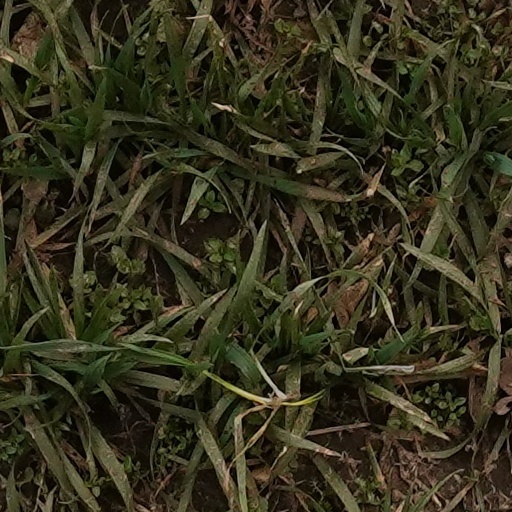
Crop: wheat